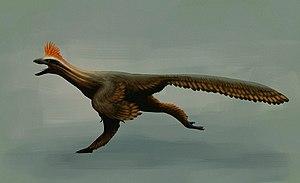
Ostromia est un genre éteint de petits dinosaures théropodes avialiens de la famille des Anchiornithidae. Ce genre n'est connu que par un seul spécimen, un fossile provenant du calcaire de Solnhofen de Bavière.